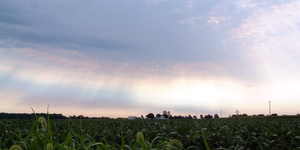
Le comté de Carroll est un comté situé dans l'État de l’Indiana, aux États-Unis. Lors du recensement de 2000, sa population atteignait 20 166 habitants. Densité : 21 hab/km². Sa superficie totale est de 971 km².